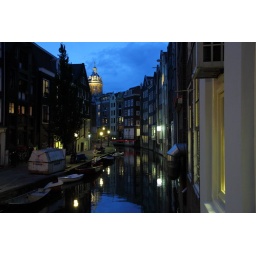
I imagine the view out of those low windows right above the water would be pretty cool.